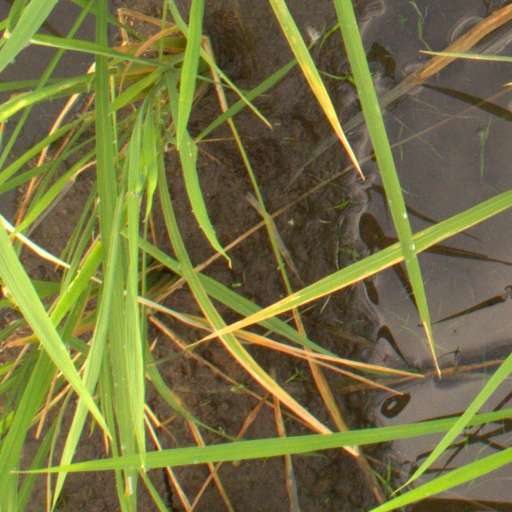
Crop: rice